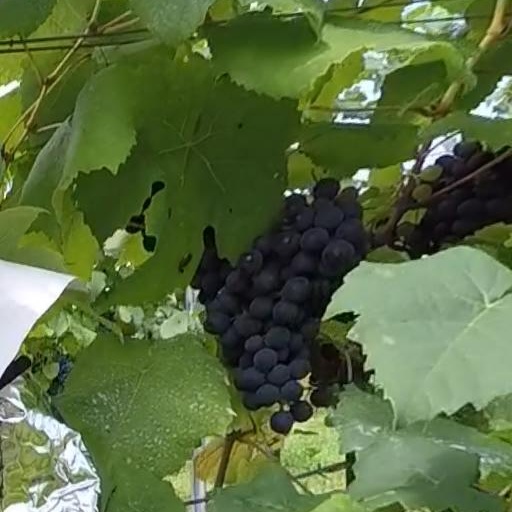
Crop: grape